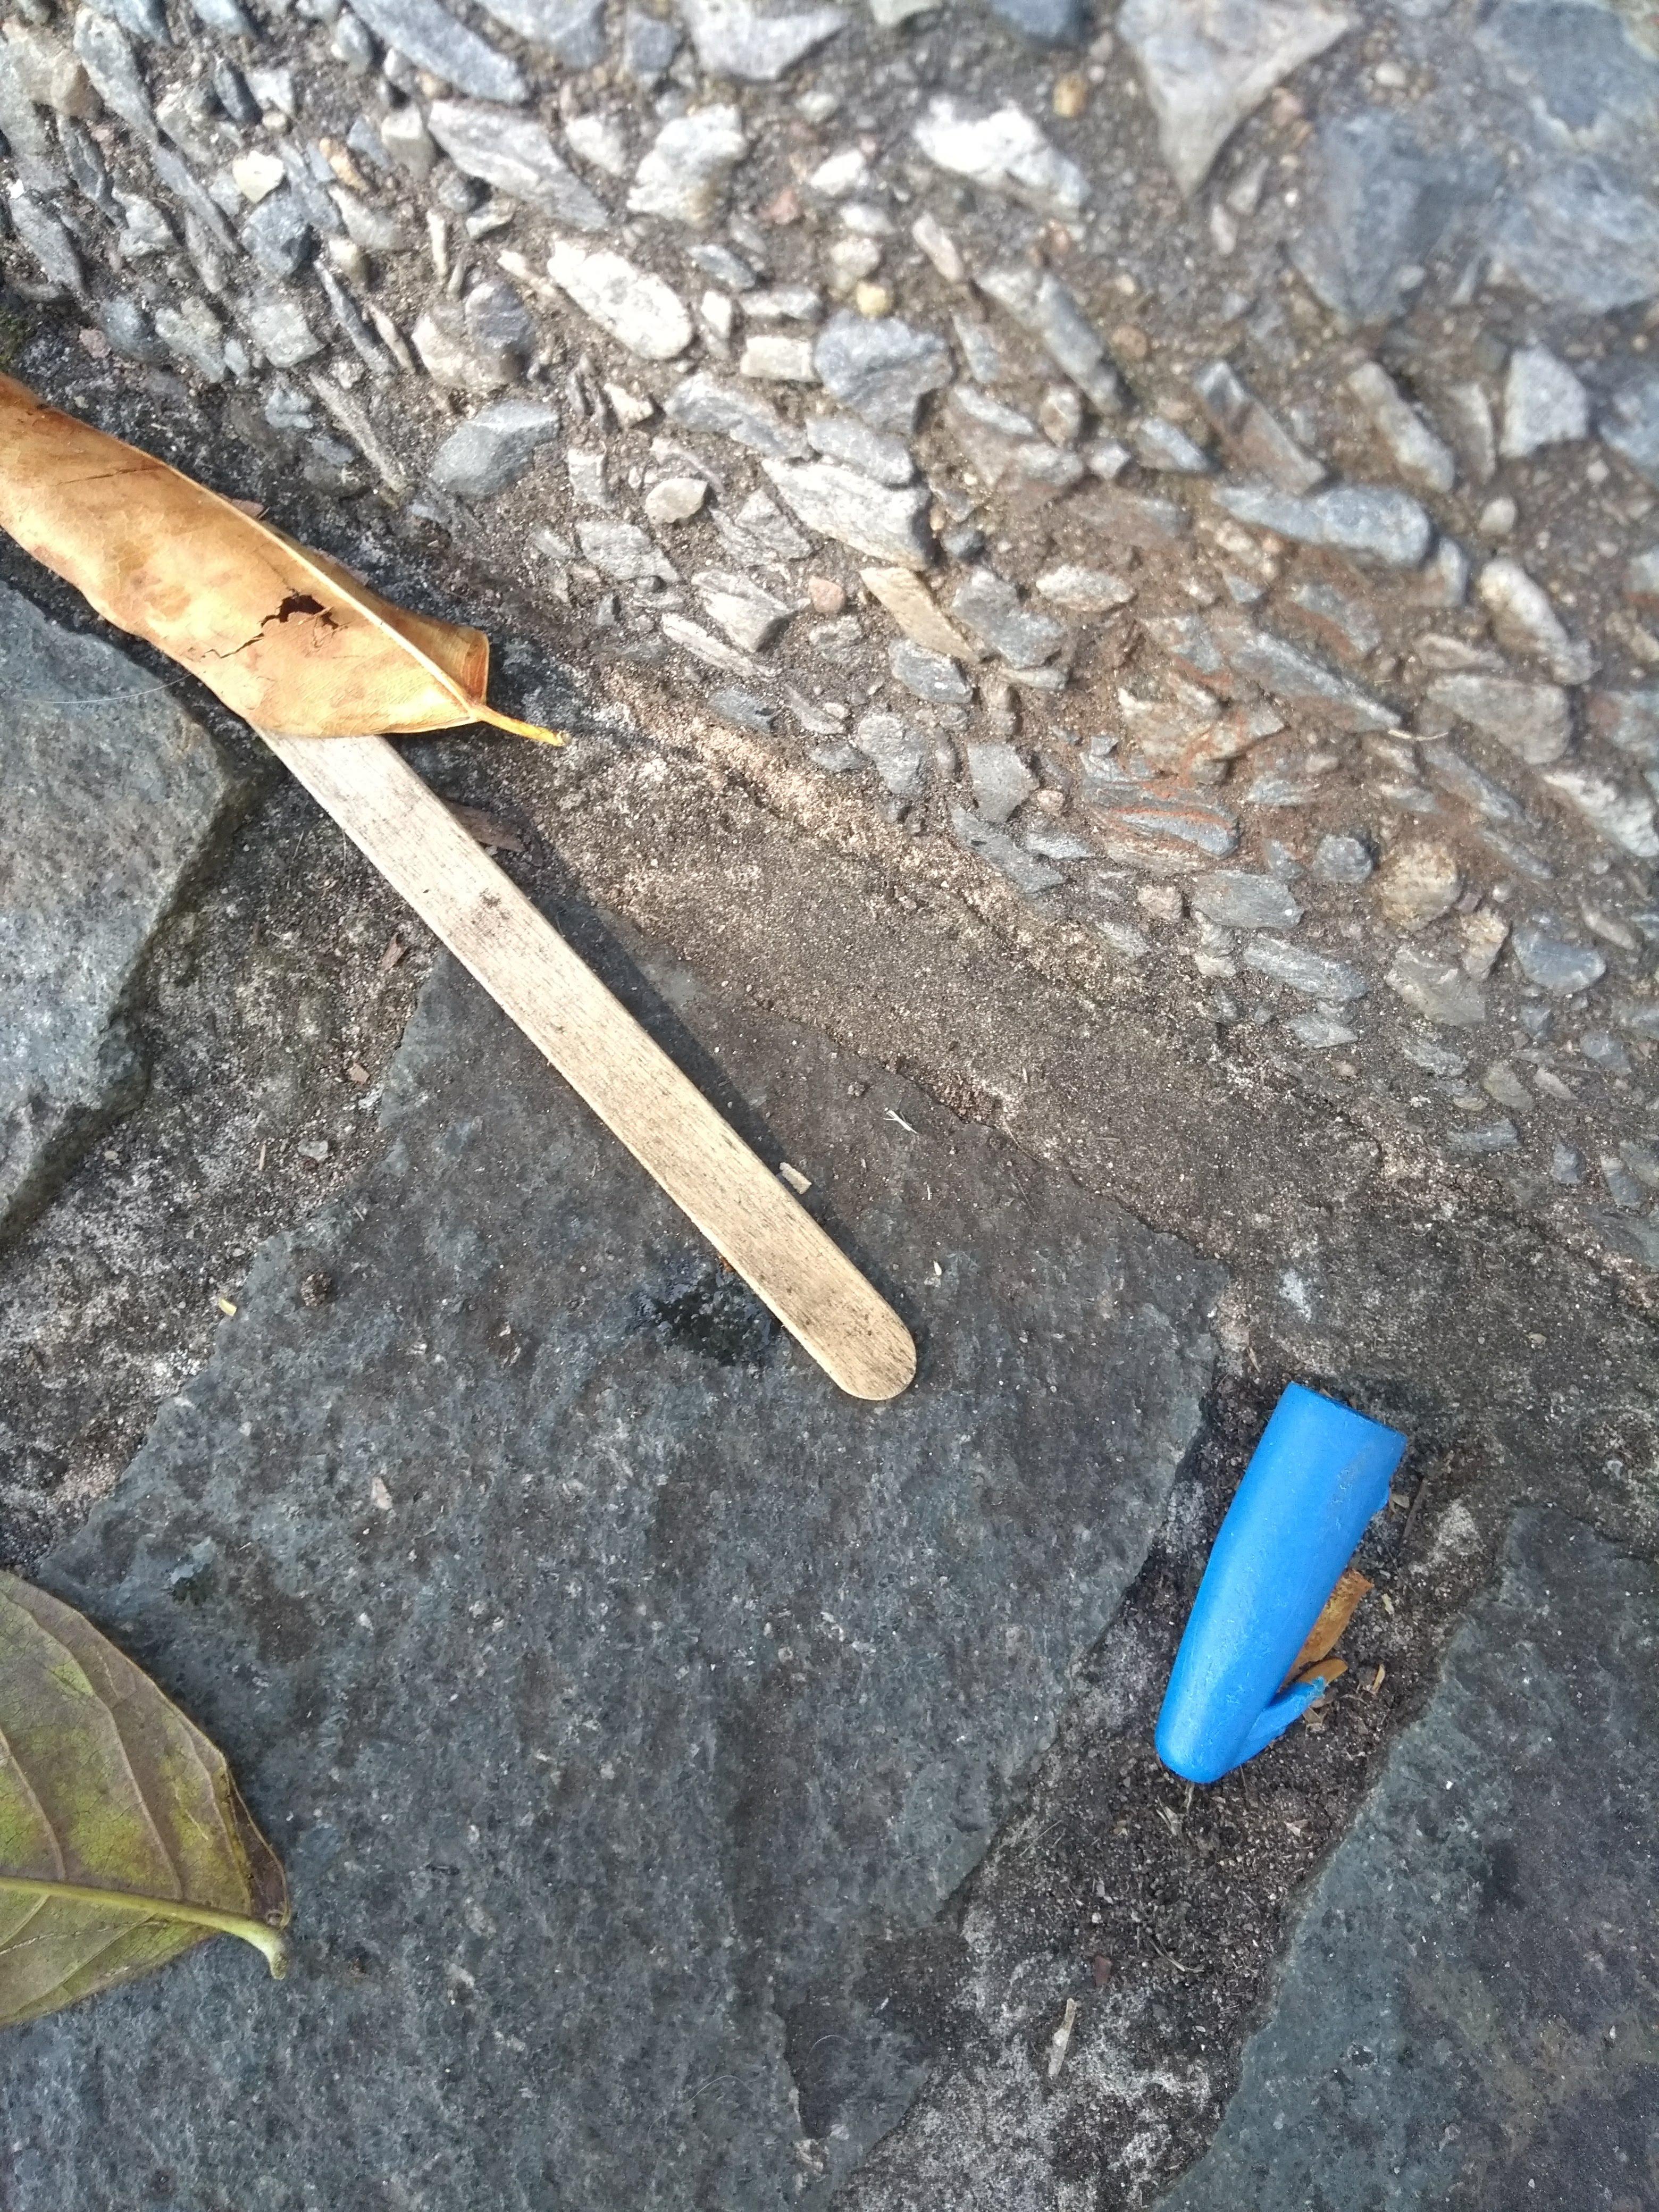
Object: Other plastic (Other plastic)

Object: Unlabeled litter (Unlabeled litter)